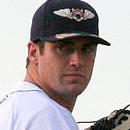
Age: 21